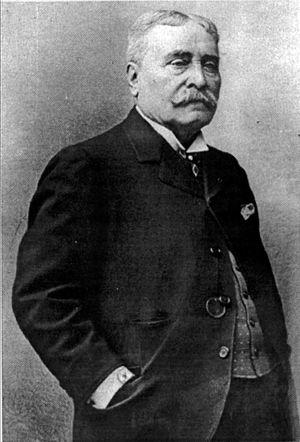
L’histoire de Bruyères commence réellement aux XIIᵉ – XIIIᵉ siècles avec l’érection d’un château-fort exigée par le duc de Lorraine pour assurer ses fonctions d’avoué de l’Insigne Église collégiale et séculière de Saint-Pierre à Remiremont et avec l’octroi de la charte de Beaumont aux bourgeois de la ville en 1263. De la chastellerie initiale évoquée dans les actes en 1285 se dégagent progressivement un bourg et un faubourg à vocation commerçante qui devient une circonscription à la fois administrative et judiciaire en tant que chef-lieu de prévôté, puis de bailliage pendant l’Ancien Régime lorrain et français. Le destin de Bruyères est lié à l’histoire du duché de Lorraine de sa création jusqu’à l’annexion par la France en 1766 : le sud-est du territoire lorrain est en effet resté sans discontinuité dans le domaine ducal jusqu’à la disparition du duché de Lorraine et de Bar. Devenue chef-lieu de district pendant la période révolutionnaire, puis de canton à partir de 1795, la ville de Bruyères vit au même rythme que les autres petites et moyennes communes de la région sans s’en distinguer particulièrement.
Daniel Iffla dit Osiris, né le 23 juillet 1825 à Bordeaux et mort le 5 février 1907 à Paris, est un financier et un mécène français.